Don't Worry Bout Me Tour

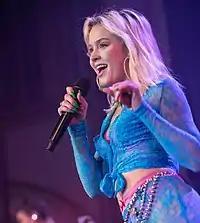
Larsson performed at the Neptune Theatre in Seattle.

The show begins with Zara dressed in white taking the stage atop a metal platform, backed by her four-member band, two background singers and two dancers, opening the show with her Clean Bandit collaboration, "Symphony". After the song ends, she greets the crowd, interacts with them, and goes on to perform "I Would Like". The next song she performs is "This One's for You" her collaboration with the French DJ David Guetta.